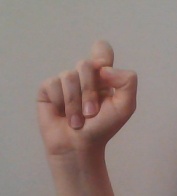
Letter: fa